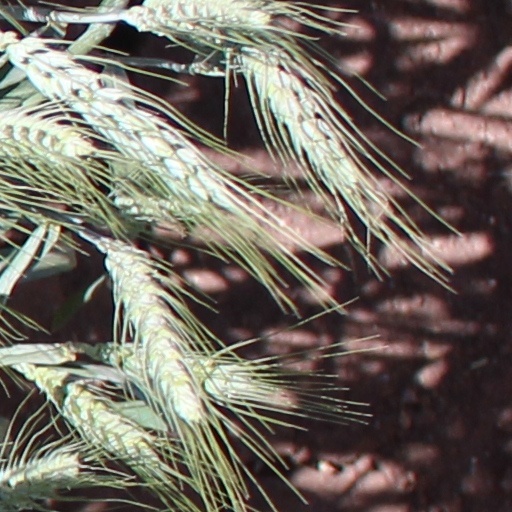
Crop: wheat